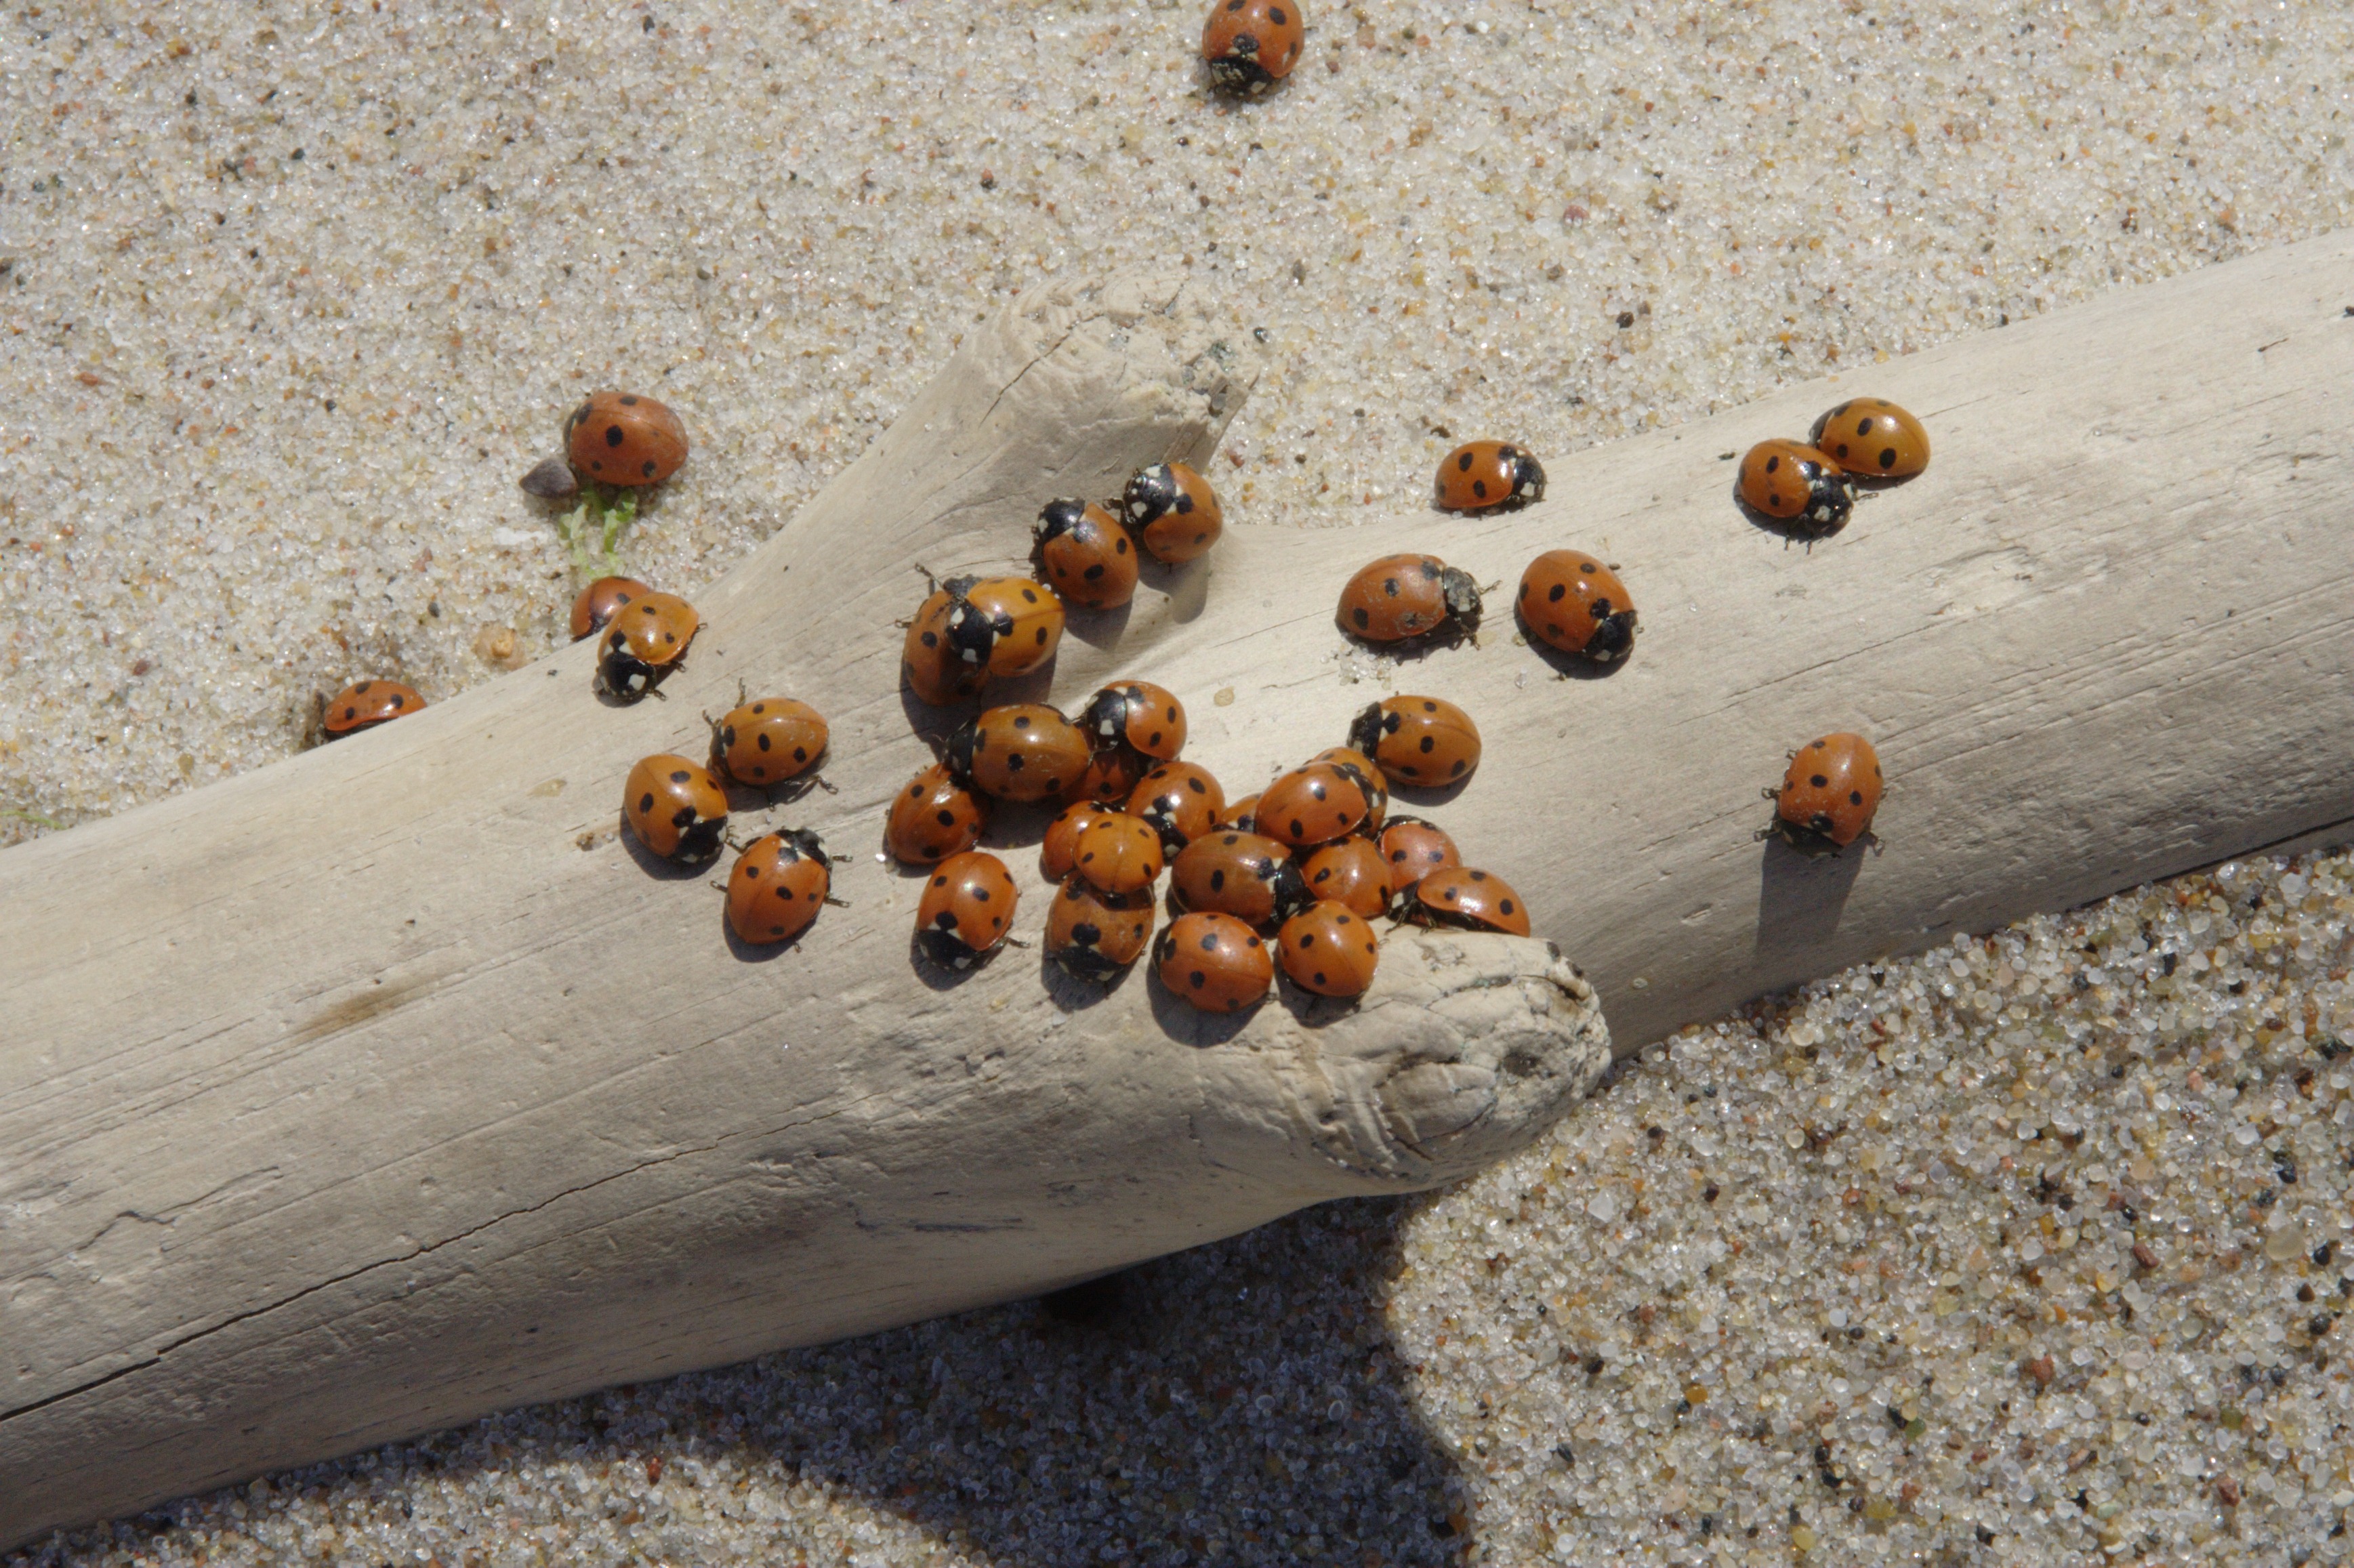
beach, sand, rock, wood, leaf, produce, ladybug, baltic sea, macro photography